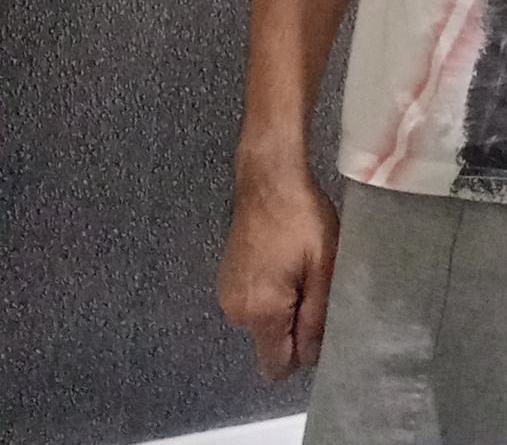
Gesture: no_gesture